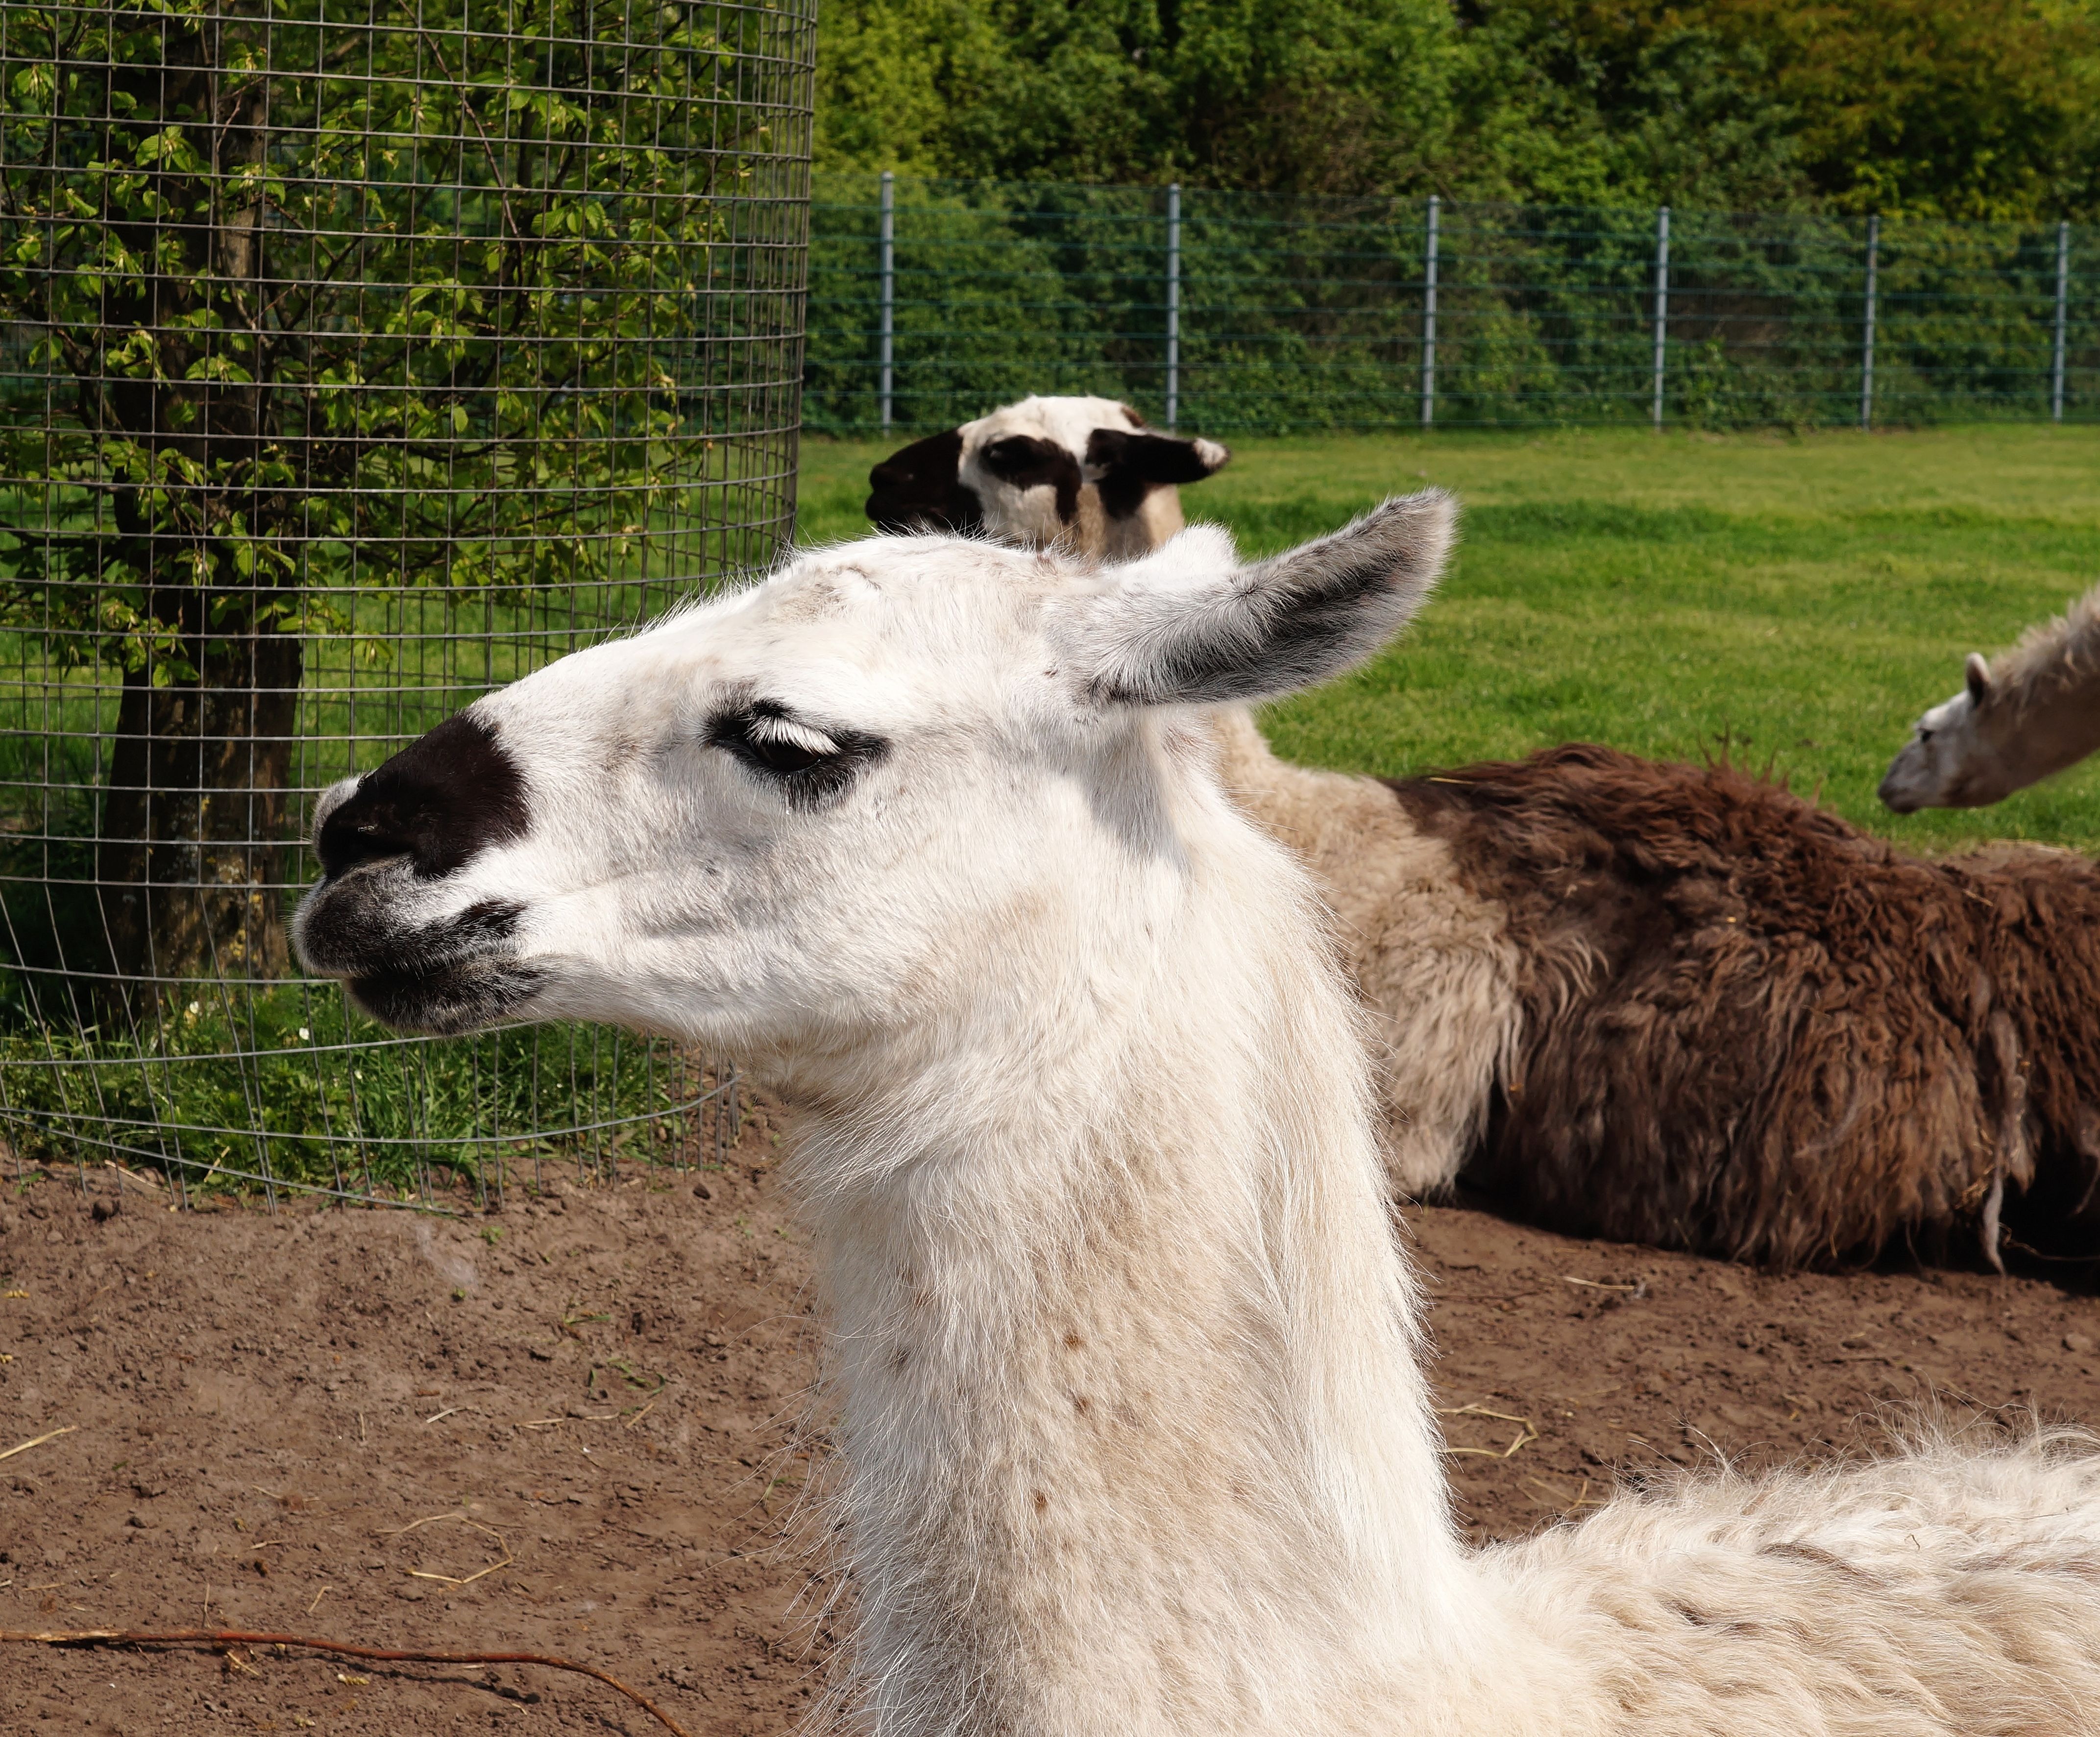
animal, zoo, fur, portrait, fluffy, mammal, wool, fauna, llama, ears, head, lama, vertebrate, camel like mammal